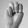
ASL letter: M